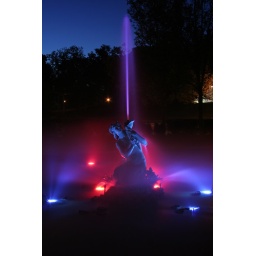
Como Park fountain in blue and red